Dean Cain

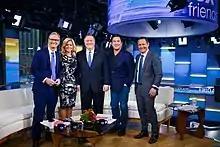
Cain (second from right) with Mike Pompeo on "Fox & Friends" in 2019

Cain said in 2018 that he was once a registered Republican, but later became a registered Independent, feeling that the Republican Party did not fully represent his views.